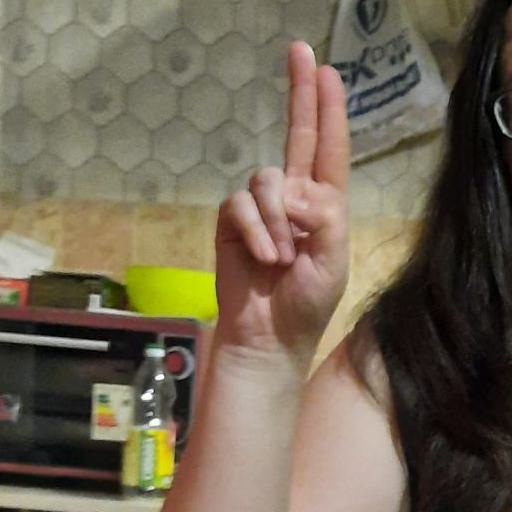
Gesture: two_up